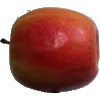
Label: apple_pink_lady